Bathilde d'Orléans

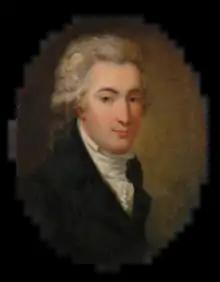
Louis-Antoine Duke of Enghien, by Jean-Michel Moreau, ca. 1800.

Both husband and wife had lovers, and in 1778 Bathilde gave birth to an illegitimate daughter, Adelaïde-Victoire, who was registered under the surname Dumassy (and not Damassy as was often mentioned in genealogical works). Her father was a young naval officer, Alexandre Amable de Roquefeuil. The relationship ended in tragedy in 1786 when Roquefeuil was drowned in Dunkirk harbour. The scandal of the duke's adultery came out in 1778, and the consequences fell entirely on Bathilde's shoulders; she was believed to have commissioned a play from Pierre Laujon which featured a thinly disguised Duke of Bourbon and his mistress. That same year, in March, the Duchess had an encounter with the Count of Artois (the future King Charles X), younger brother of King Louis XVI, who was escorting a "lady of the town" while attending a masked ball. "After exchanging a few words, the irritated Duchess reached up and snatched off his mask whereupon he pulled her nose so hard and painfully that she wept." Her husband subsequently challenged Charles to a duel, during which he wounded him in the hand, though the two men were reconciled the next year. This affair became known as: An Incident at the Opera Ball on Mardi Gras in 1778. The couple formally separated in 1780.